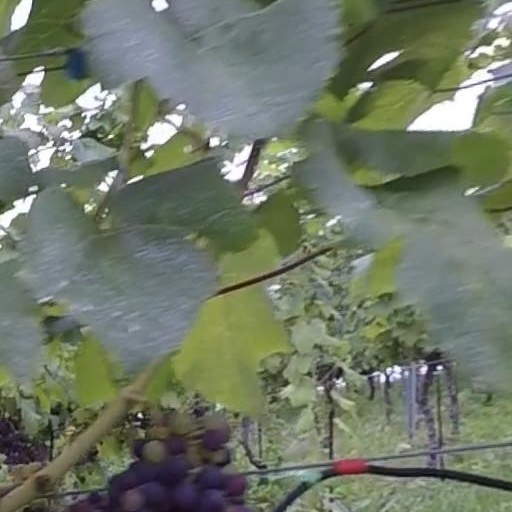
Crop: grape